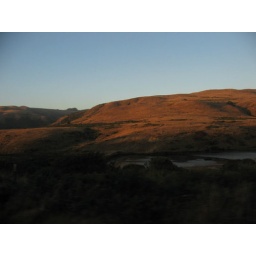
shot from the window of the car as we drove by